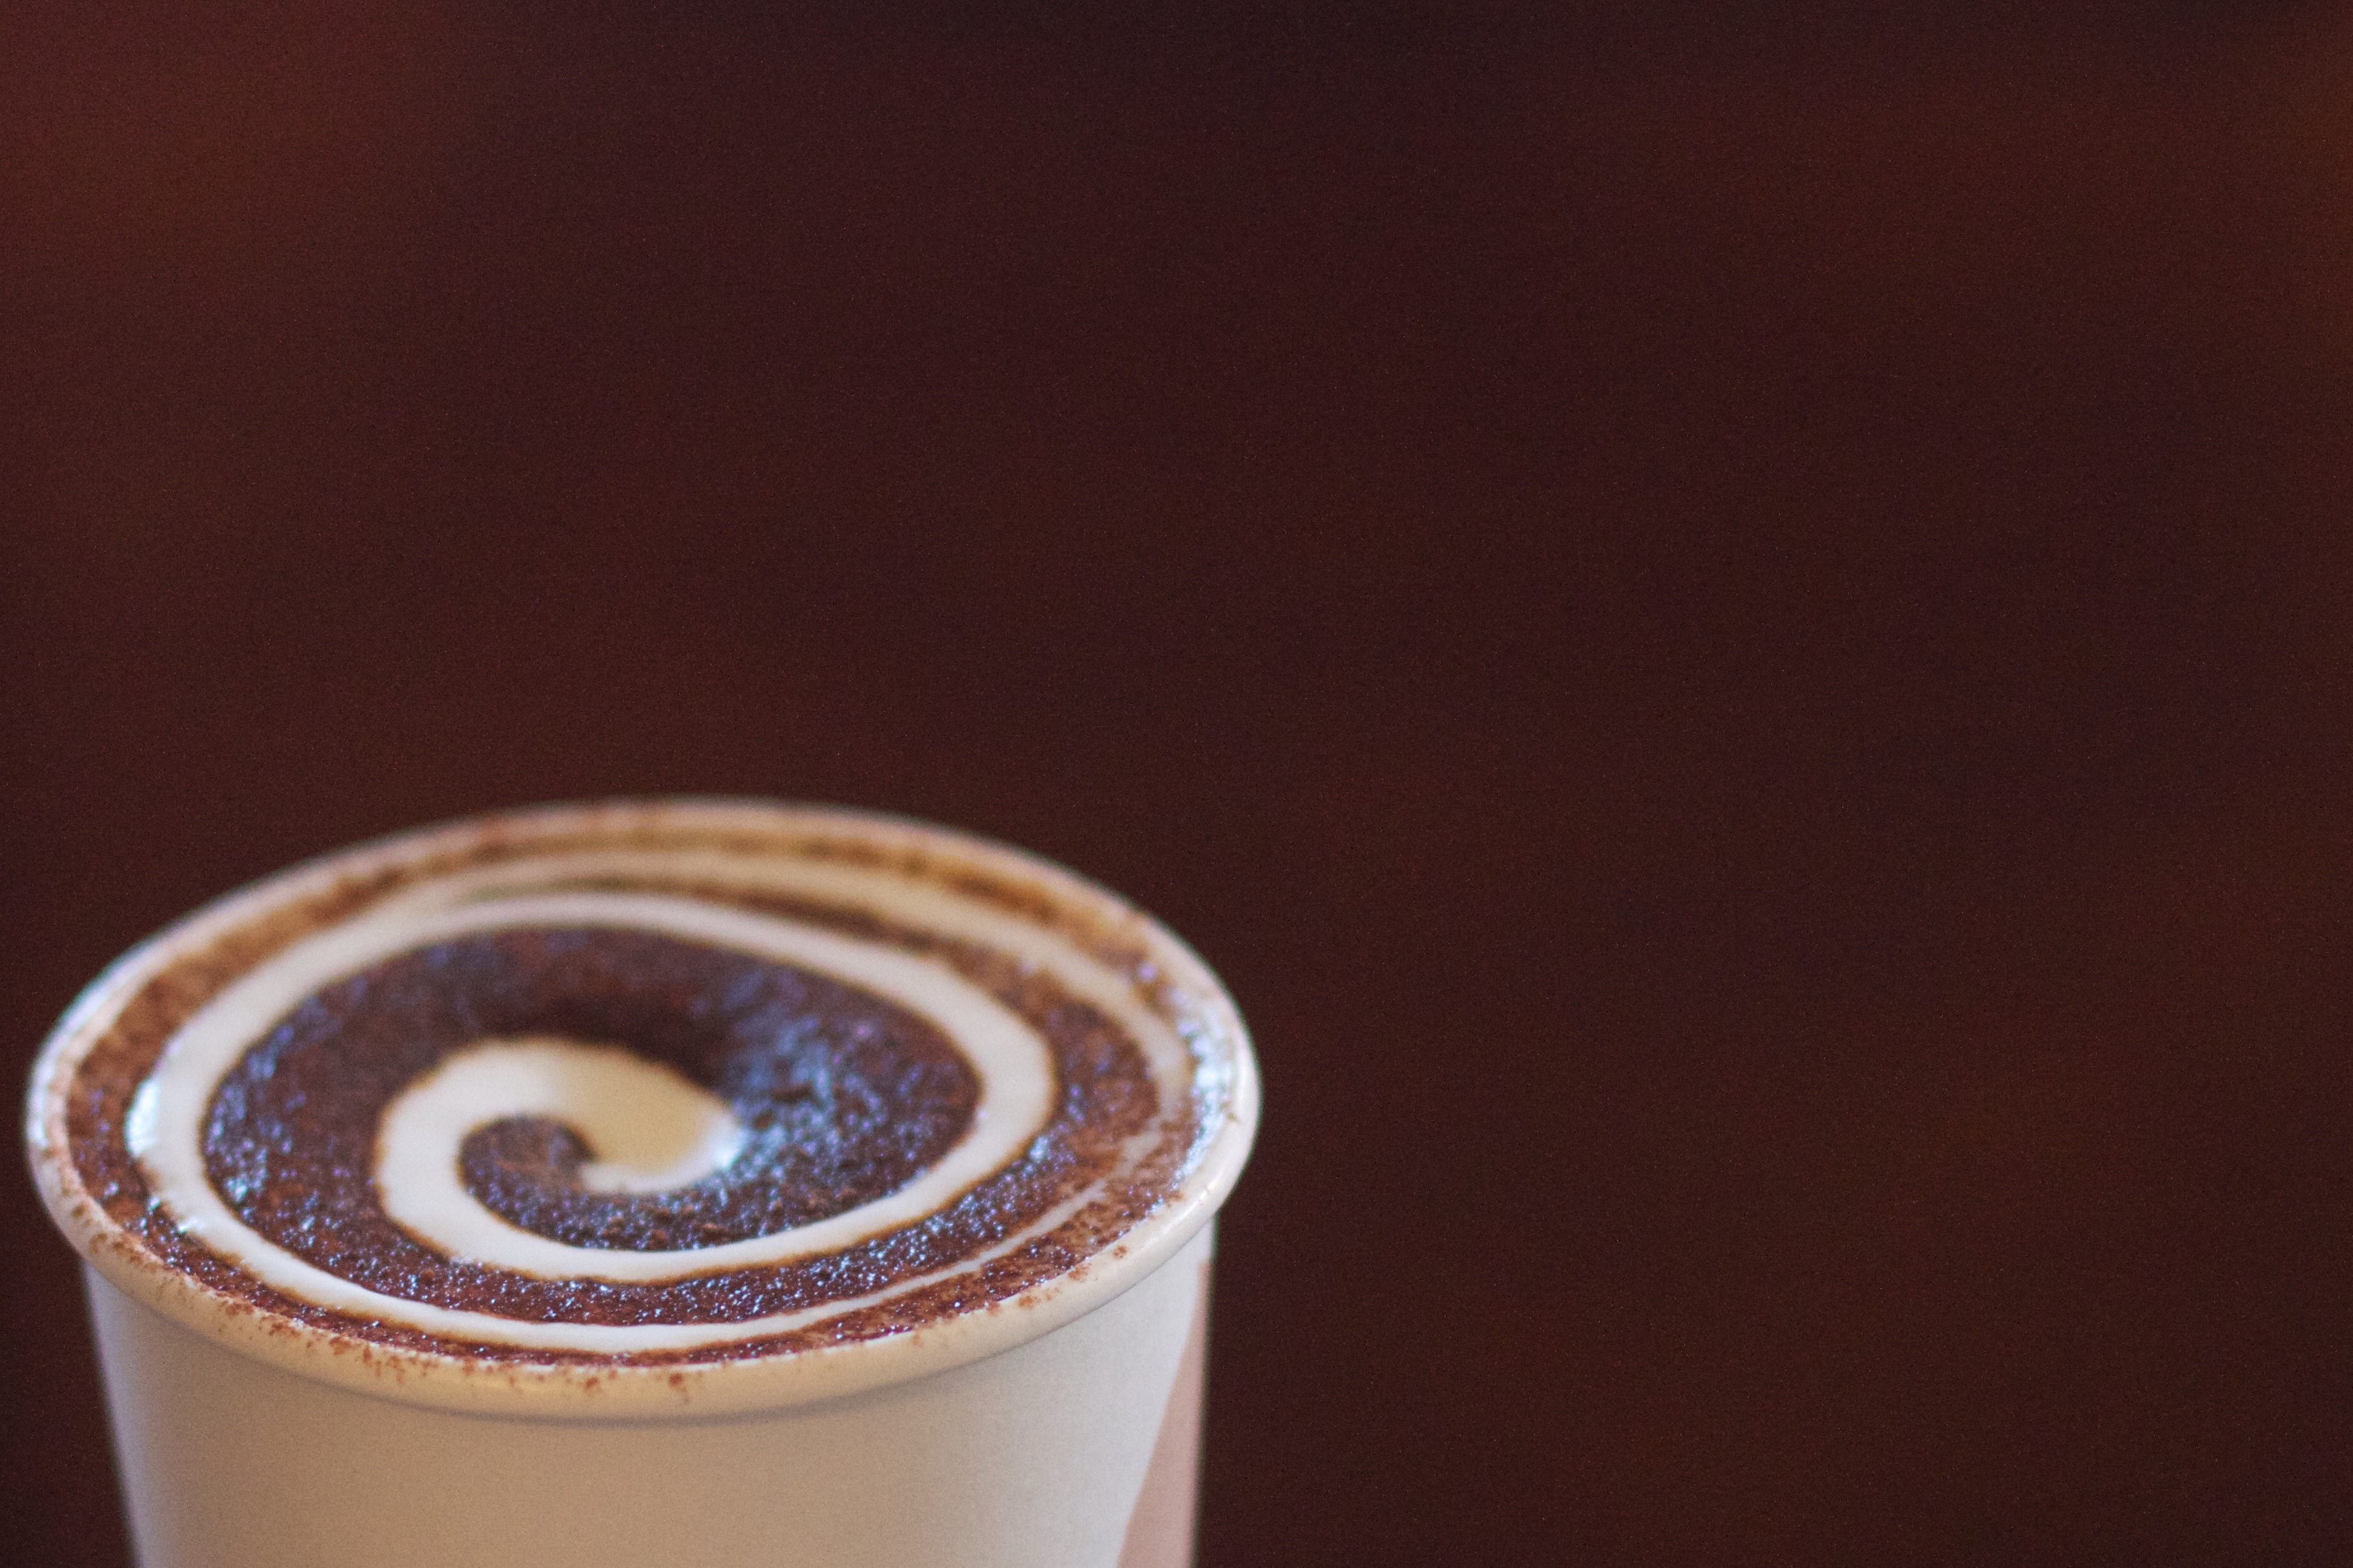
coffee, cup, food, drink, dessert, coffee cup, close up, caffeine, cool image, macro photography, flavor